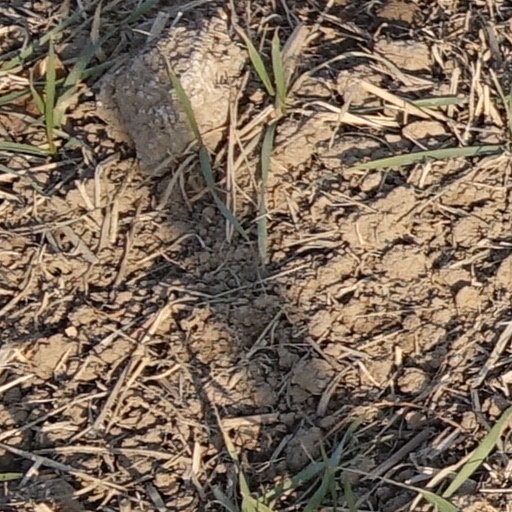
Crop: wheat